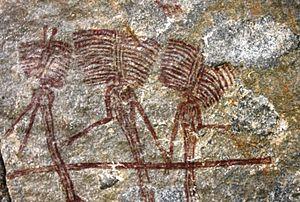
Kondoa est une ville de la région de Dodoma en Tanzanie. Elle est notamment connue pour abriter plusieurs sites d’art rupestre classés depuis 2006 sous le nom de Sites d'art rupestre de Kondoa au Patrimoine mondial de l’UNESCO.
Cet article recense les sites inscrits au patrimoine mondial en Tanzanie.